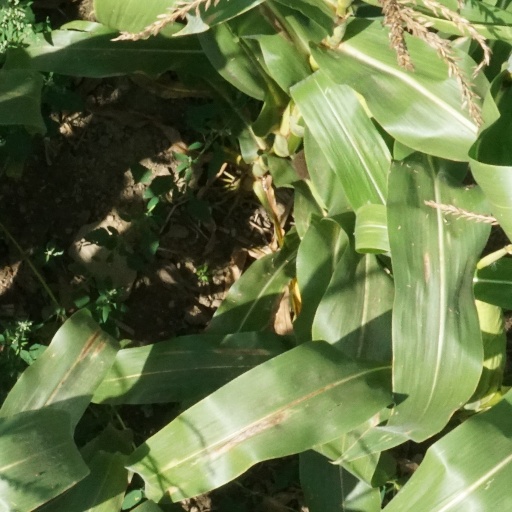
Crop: maize; corn